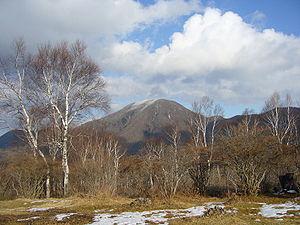
Le mont Akagi est un volcan complexe situé à cheval sur plusieurs municipalités de la préfecture de Gunma, sur l'île de Honshū, au Japon. Son sommet culminant à 1 828 mètres d'altitude le désigne comme la plus haute montagne de la préfecture. Destination touristique populaire, été comme hiver, il est inscrit sur la liste des 100 montagnes célèbres du Japon.
Gunma est une préfecture du Japon située dans le Kantō.